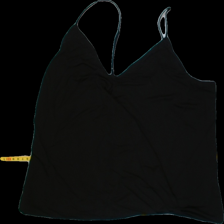
View: front
Type: Tank top
Category: Ladies
Brand: H&M
Colors: Black
Material: 46%polyester 54%cotton
Pattern: Plain
Cut: Regular, V-collar
Trend: No trend
Stains: Yes
Damage: 0
Price range: <50
Recommended usage: Export